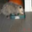
Label: possum